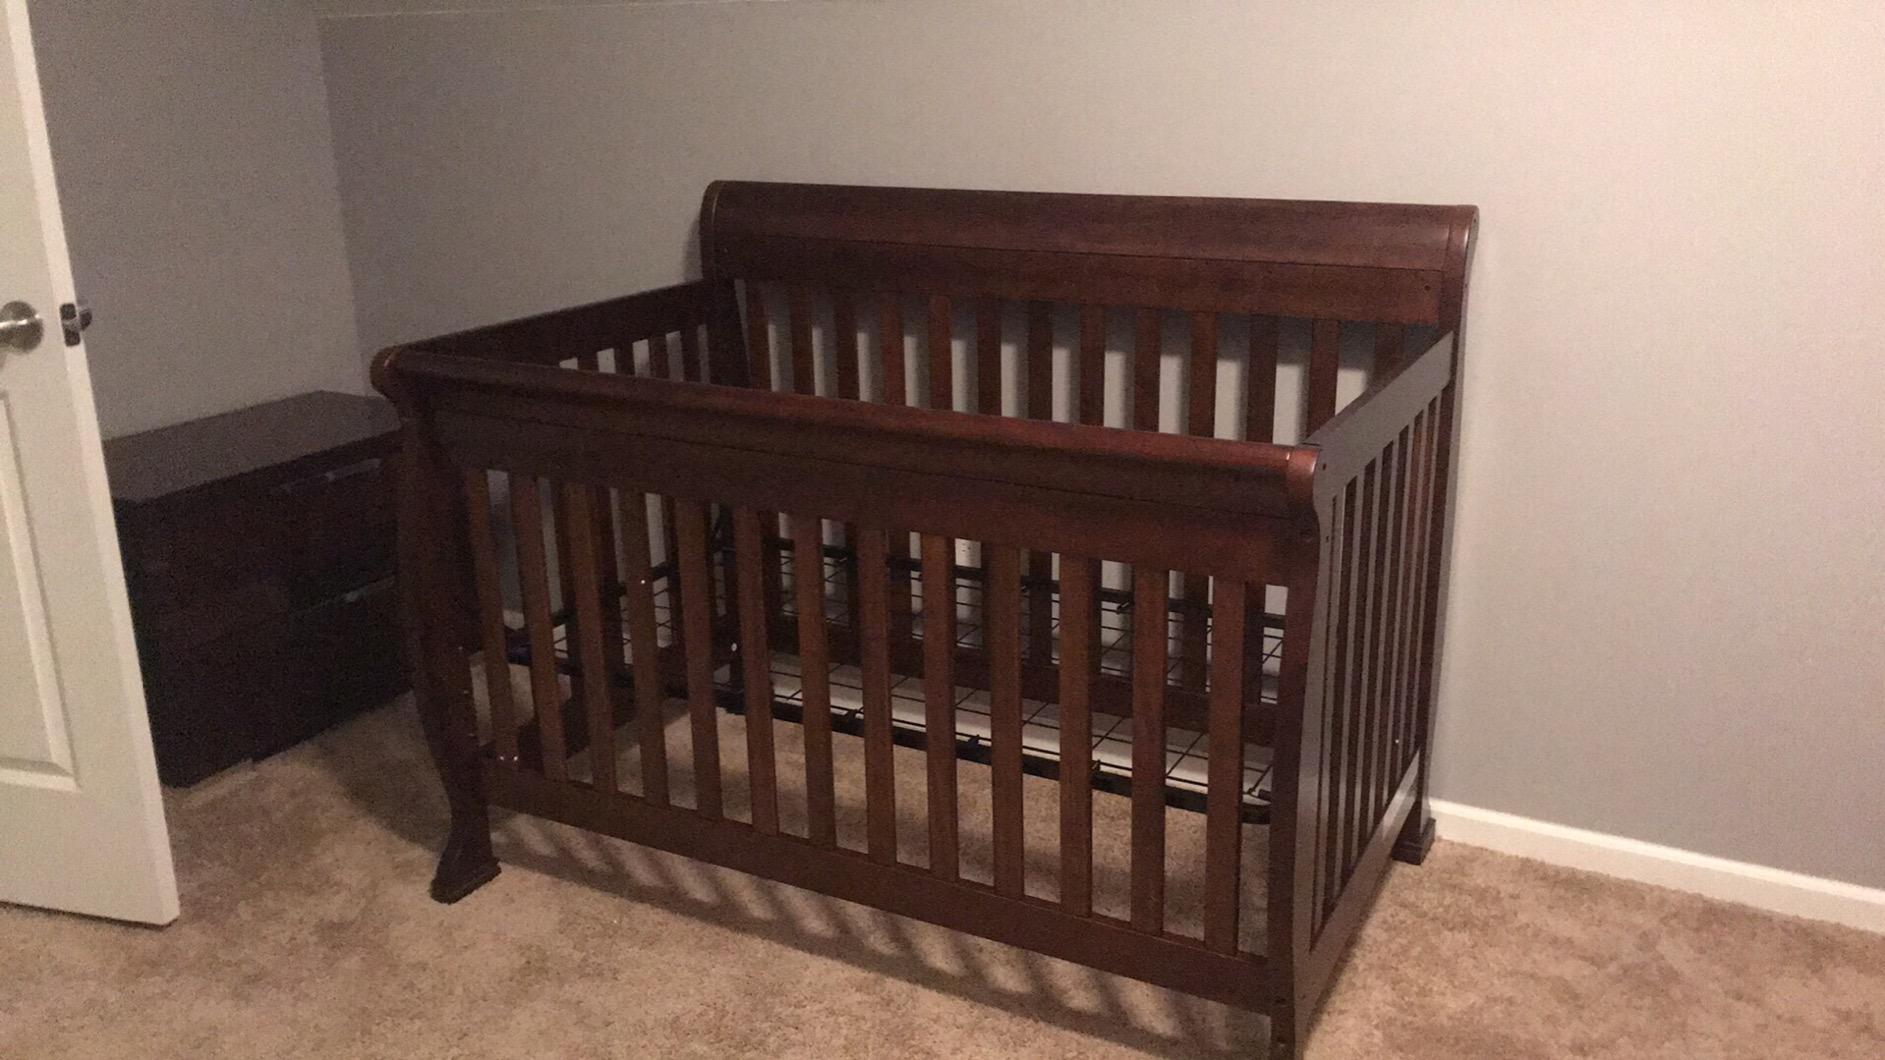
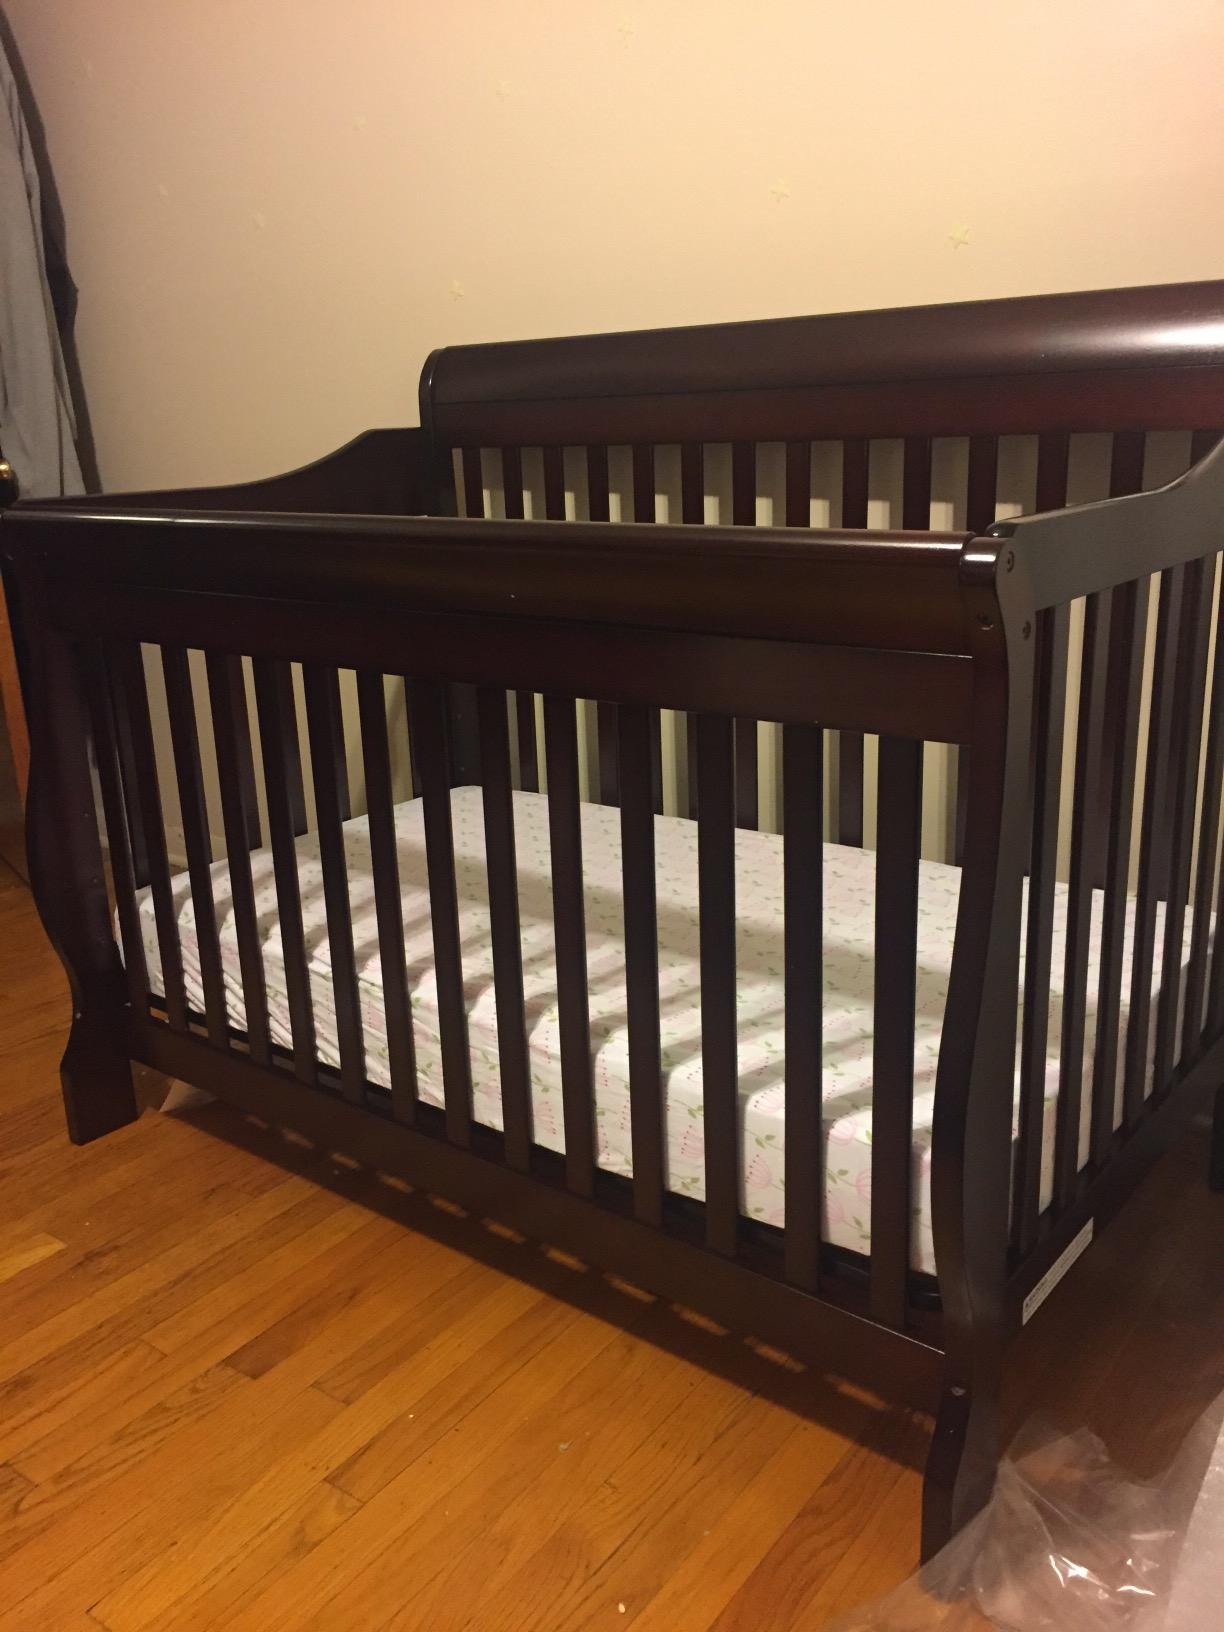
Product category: products_crib
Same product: no